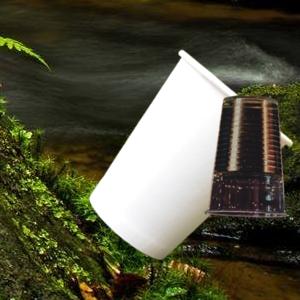
Label: cups